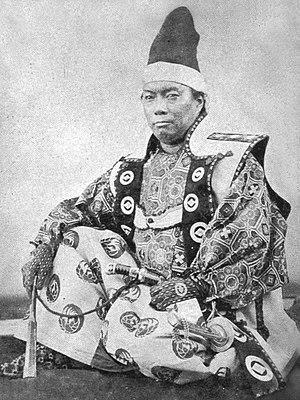
Le clan Matsumae est un clan japonais qui tient le fief de Matsumae dans l'île d'Hokkaidō au Japon. C'est Hideyoshi Toyotomi qui, en 1590, charge le clan d'en assurer la défense face aux Aïnous du nord de l'île.
Matsumae Takahiro est un daimyo de l'époque d'Edo qui dirige le domaine de Matsumae. Bien que tozama daimyo, il sert le shogunat Tokugawa en tant que rōjū. Son titre de cour est Izu no kami.